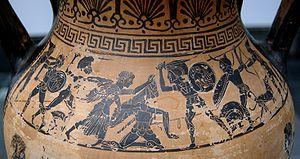
Aphrodite sauvant son fils Énée touché au combat, scène de L'Iliade. Épaule d'une amphore étrusque à figures noires, v. 480 av. J.-C. Martin-von-Wagner-Museum, L 793 (pièce exposée au Staatliche Antikensammlungen, salle 4, en février 2007).